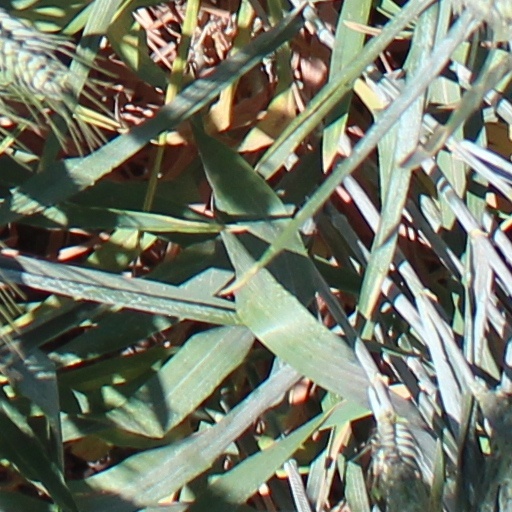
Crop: wheat